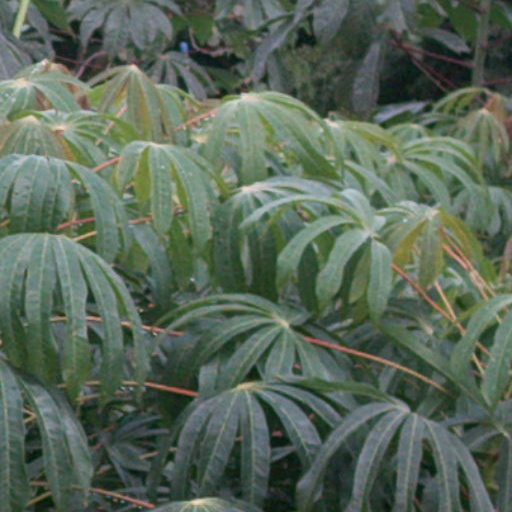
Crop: cassava